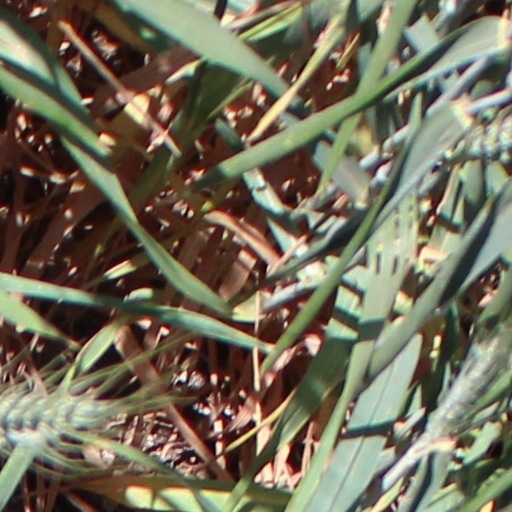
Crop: wheat